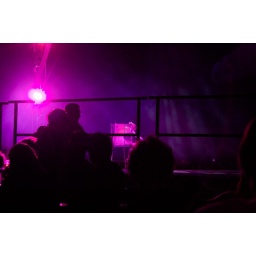
Woman sitting in a box